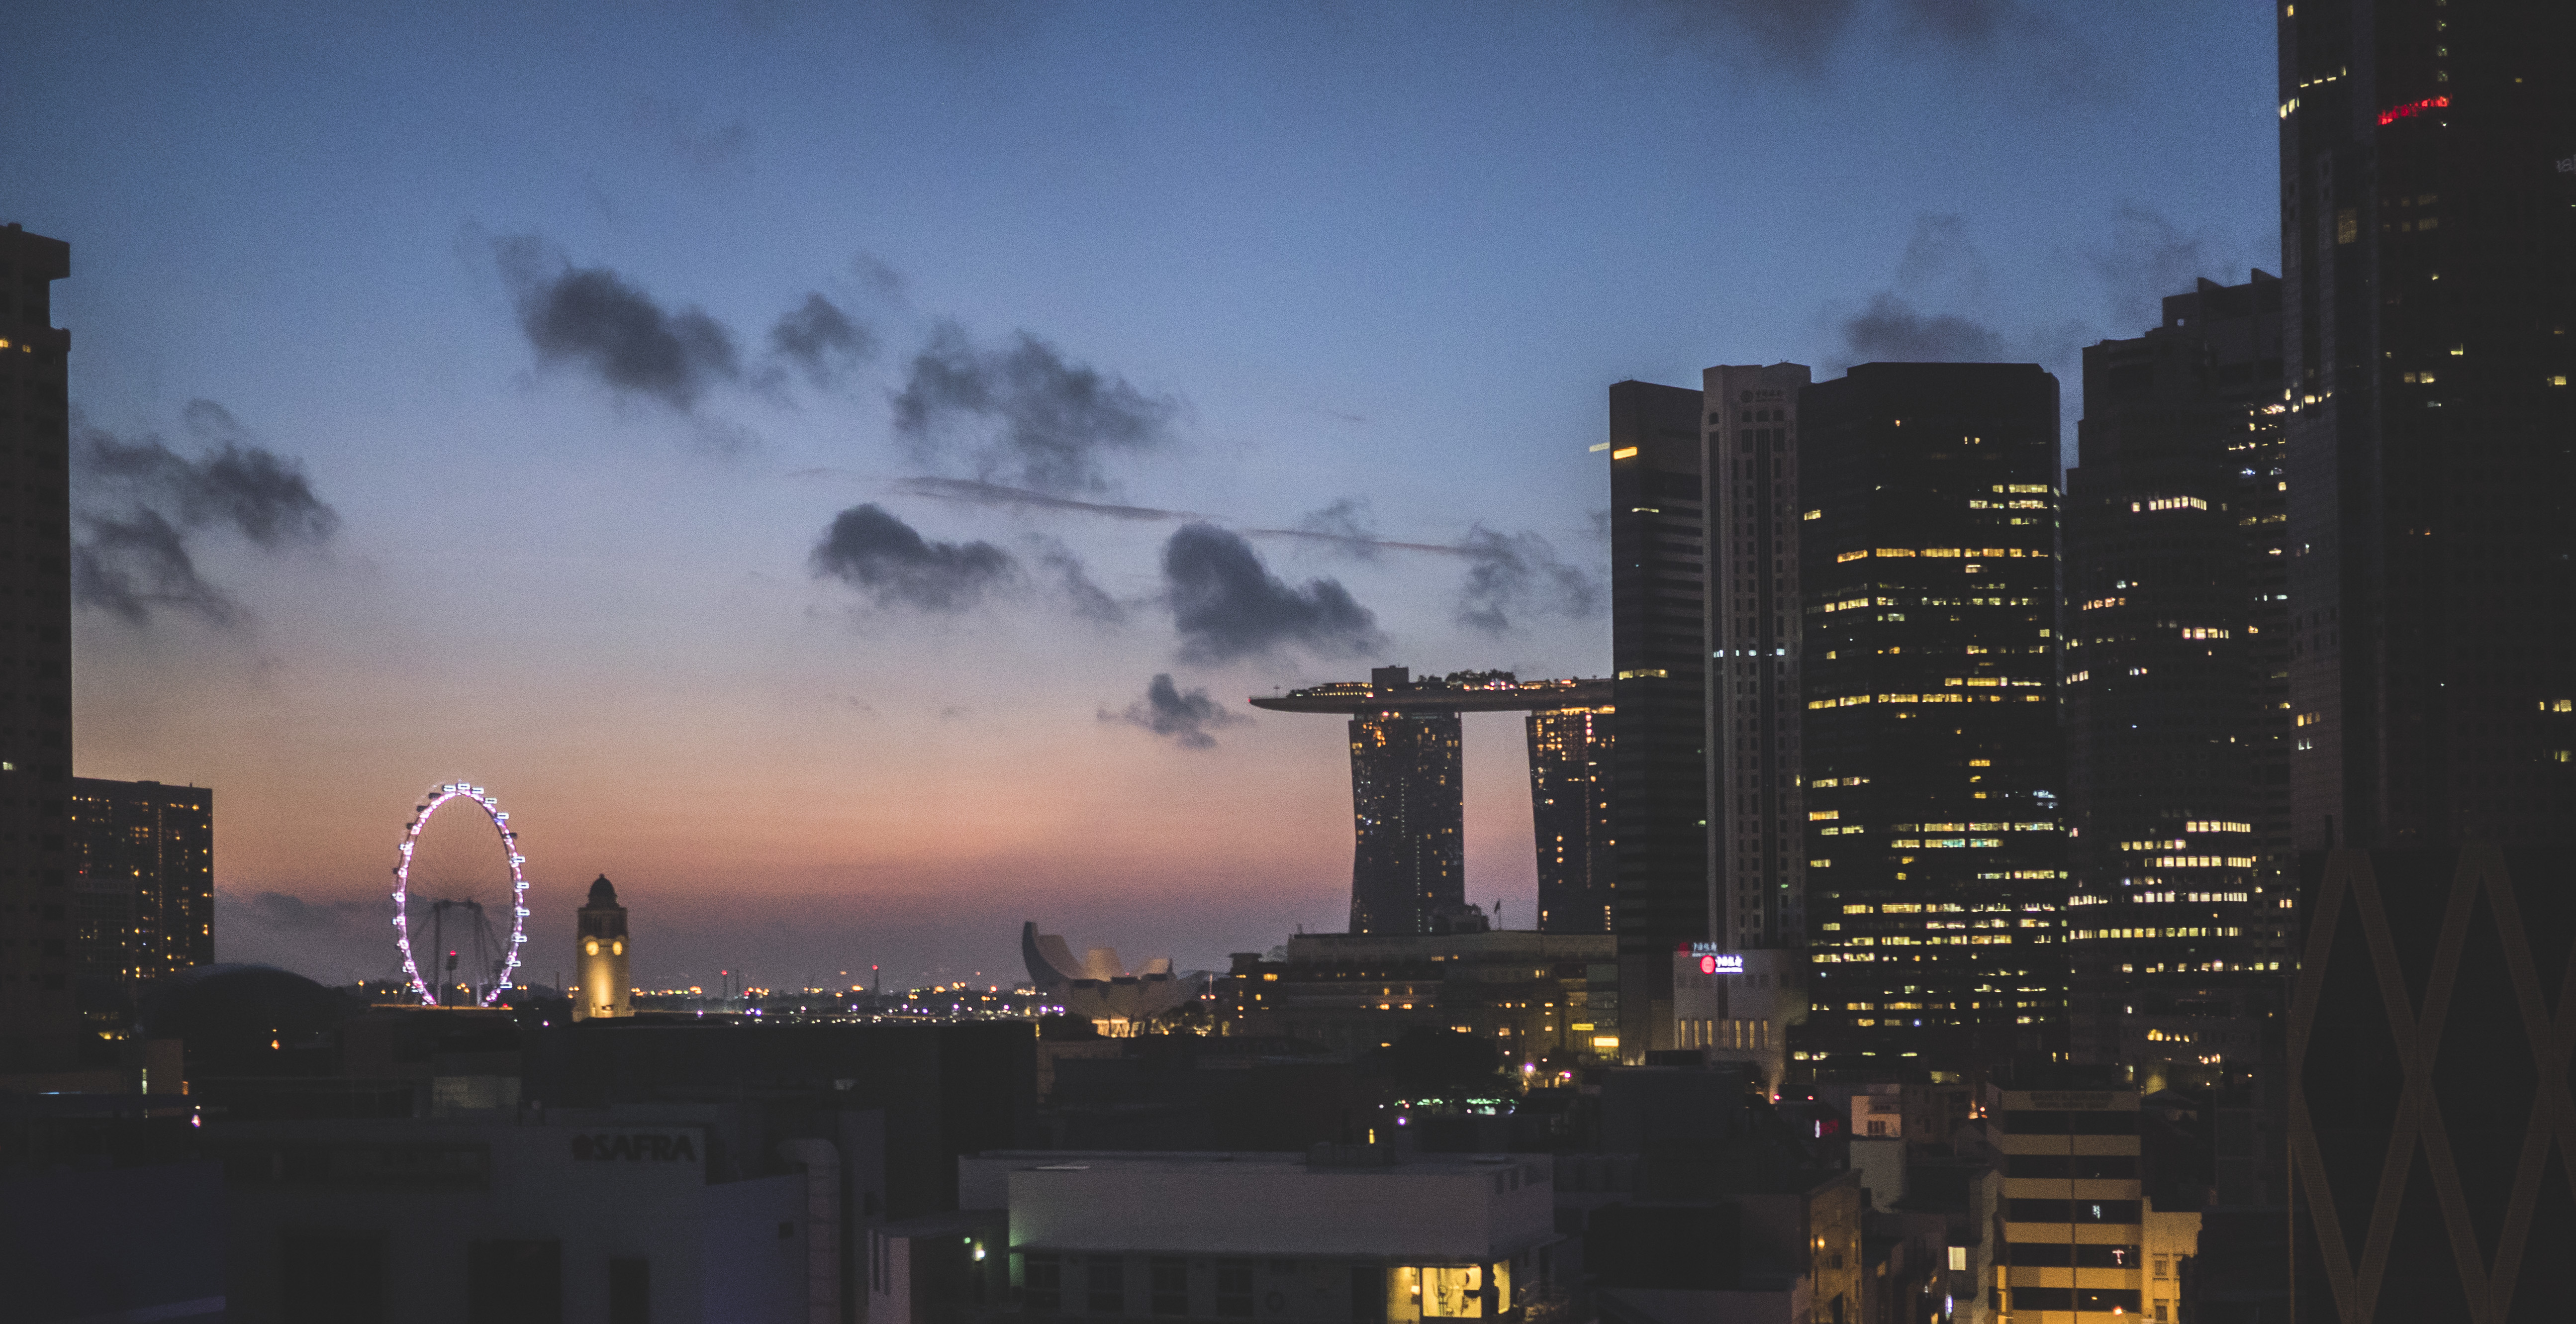
sky, metropolitan area, urban area, city, cityscape, metropolis, cloud, human settlement, skyline, atmospheric phenomenon, skyscraper, tower block, downtown, night, daytime, evening, morning, dusk, atmosphere, architecture, building, horizon, photography, meteorological phenomenon, landscape, world, cumulus, tower